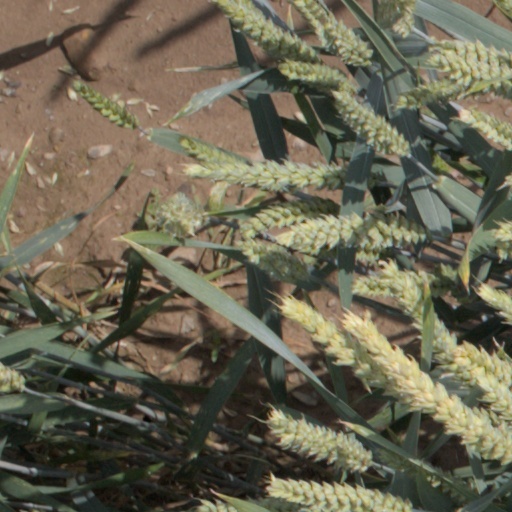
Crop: wheat